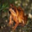
Label: frog